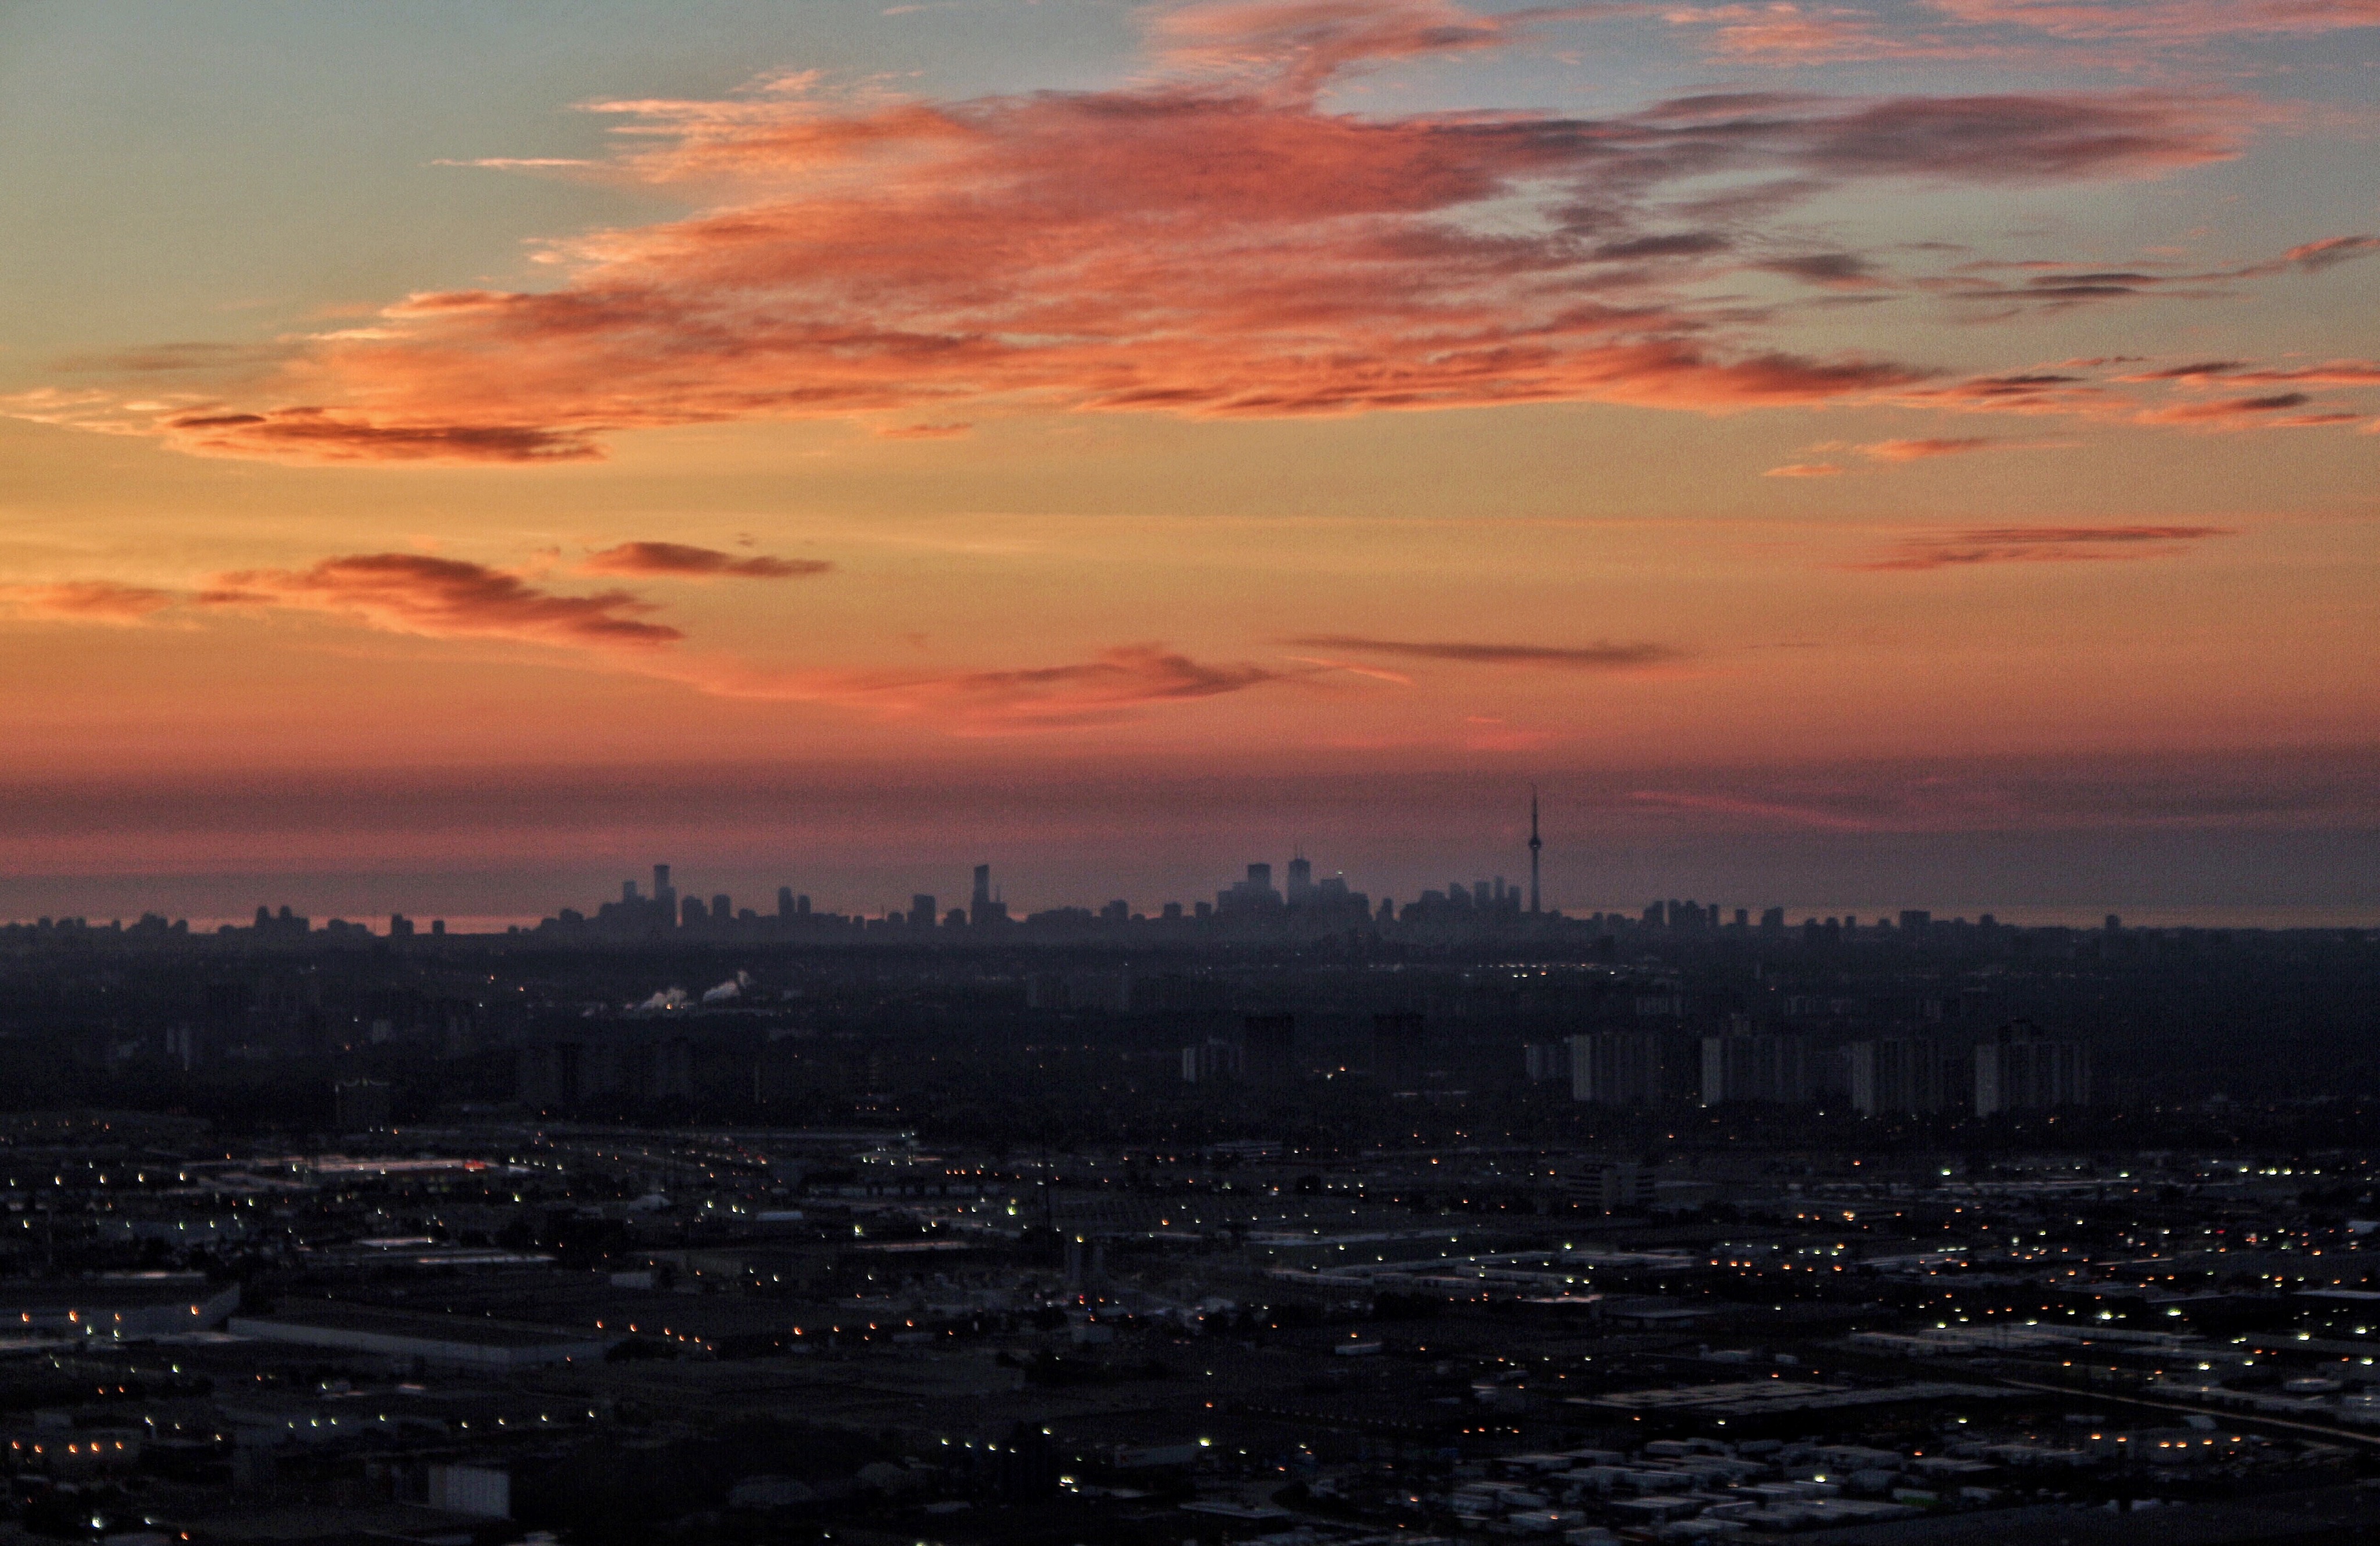
horizon, cloud, sky, sunrise, sunset, skyline, morning, dawn, atmosphere, cityscape, dusk, evening, afterglow, atmospheric phenomenon, atmosphere of earth, red sky at morning